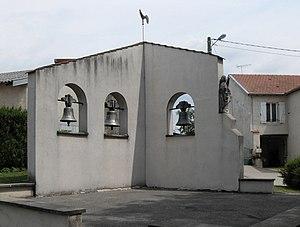
Deux pans de mur de l'ancienne église à Boulaincourt avec les trois cloches, et le coq
Boulaincourt est une commune française située dans le département des Vosges, en région Grand Est.